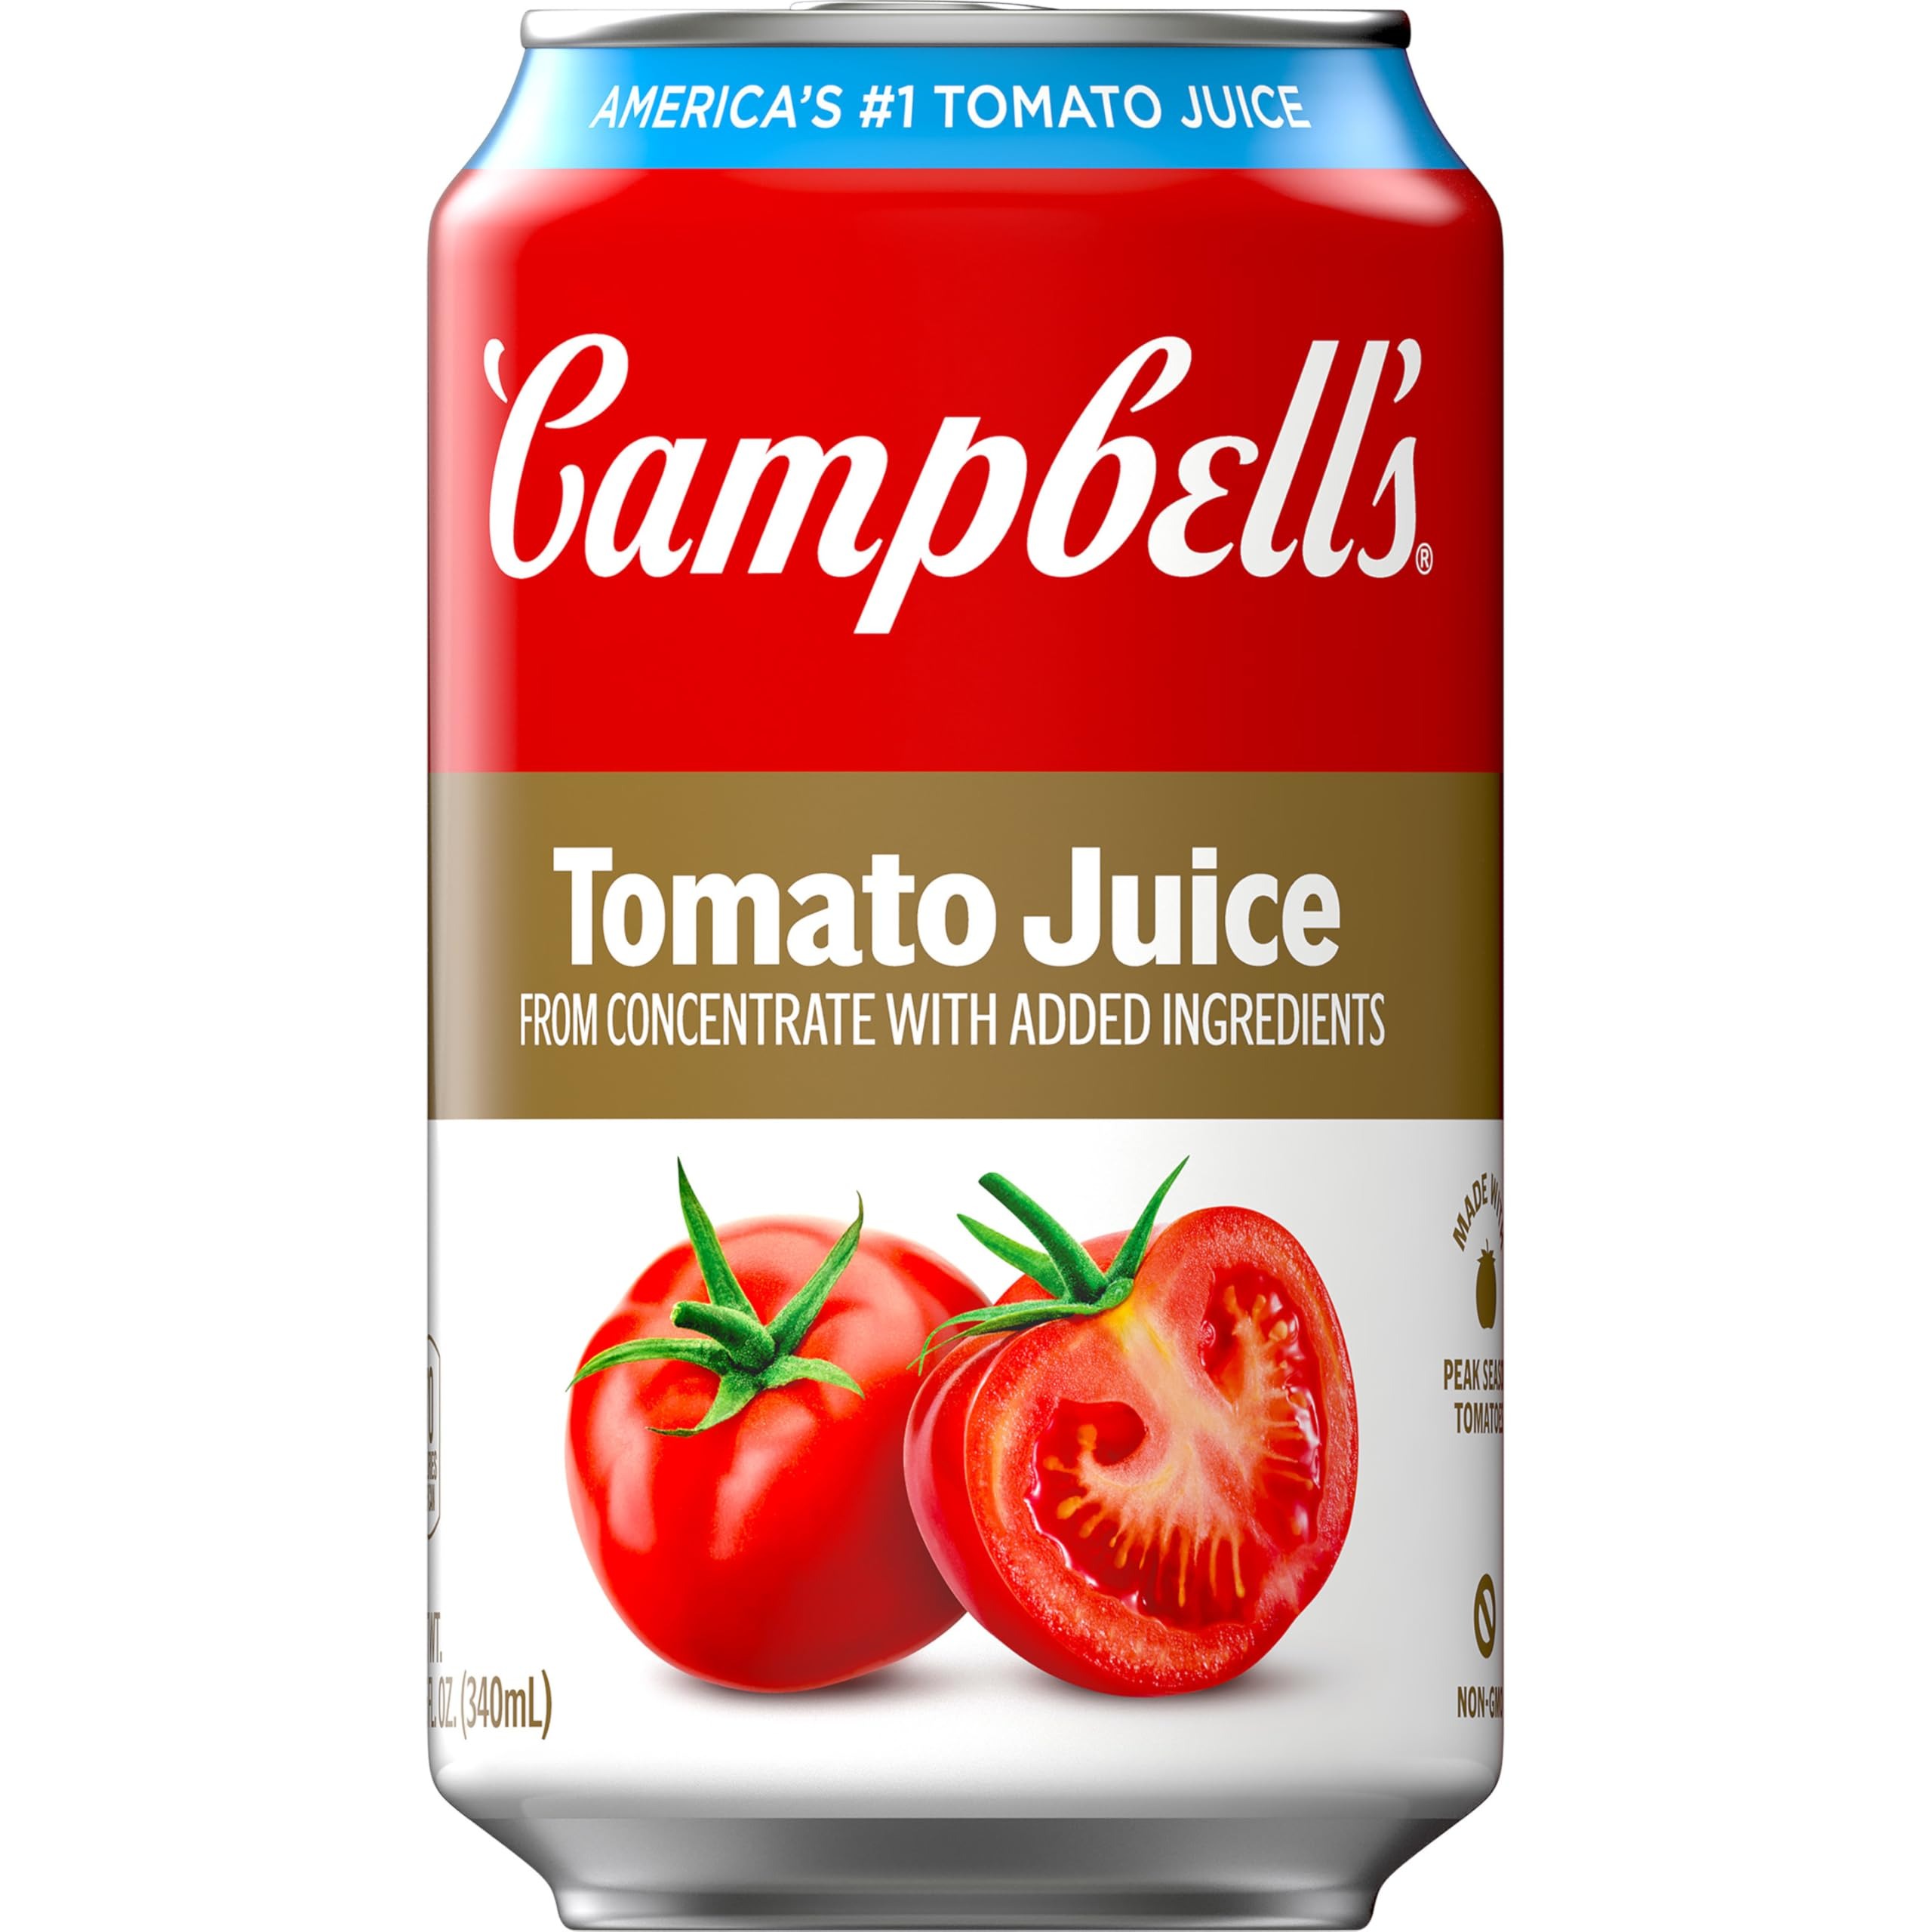
Item Name: Campbell's Tomato Juice, 11.5 Ounce
Bullet Point 1: 100% tomato juice
Bullet Point 2: 70 calories
Bullet Point 3: Made only with peak season tomatoes
Bullet Point 4: Gluten free
Bullet Point 5: America's #1 tomato juice
Value: 11.5
Unit: Fl Oz

Price: 3.7